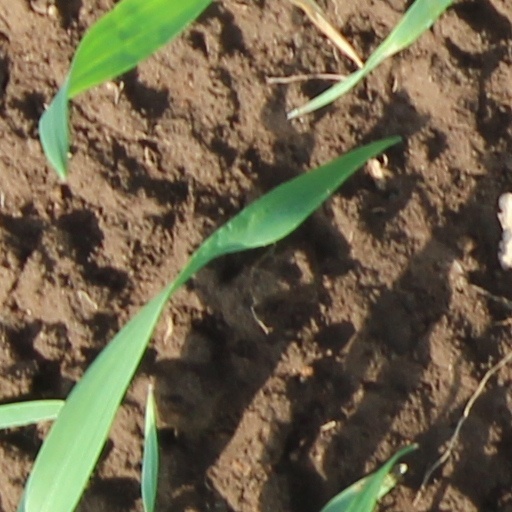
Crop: wheat